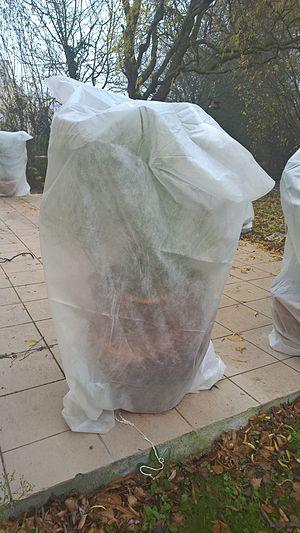
Housse d'hivernage recouvrant une plante ornementale
La housse d'hivernage, aussi appelée voile d'hivernage, est une protection pour les végétaux extérieurs, plantes ornementales et arbres fruitiers, contre le vent froid, le gel, la neige et la grêle. Elle est conçue dans un matériau solide et léger, comme le polypropylène, qui assure une bonne isolation thermique. Dans le même temps, elle laisse une aération suffisante pour la respiration de la plante et permet le passage de la lumière comme de l'humidité. La plante passe l'hiver à l'abri des intempéries. Les poteries profitent aussi de cet abri, qui les protège des dégâts du gel.